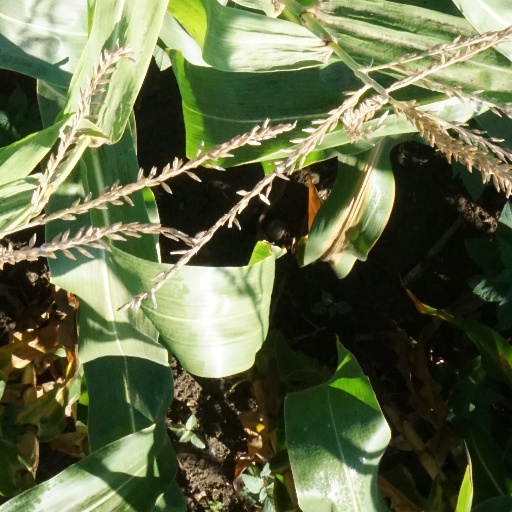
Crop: maize; corn